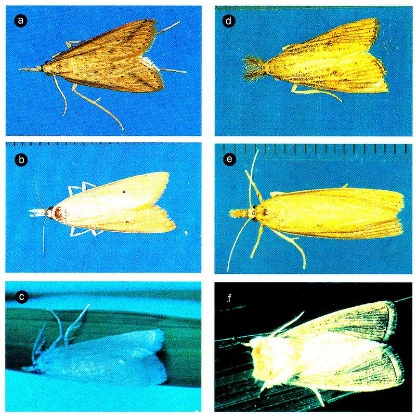
Nhãn: Sâu đục thân (Rice yellow stem borer)